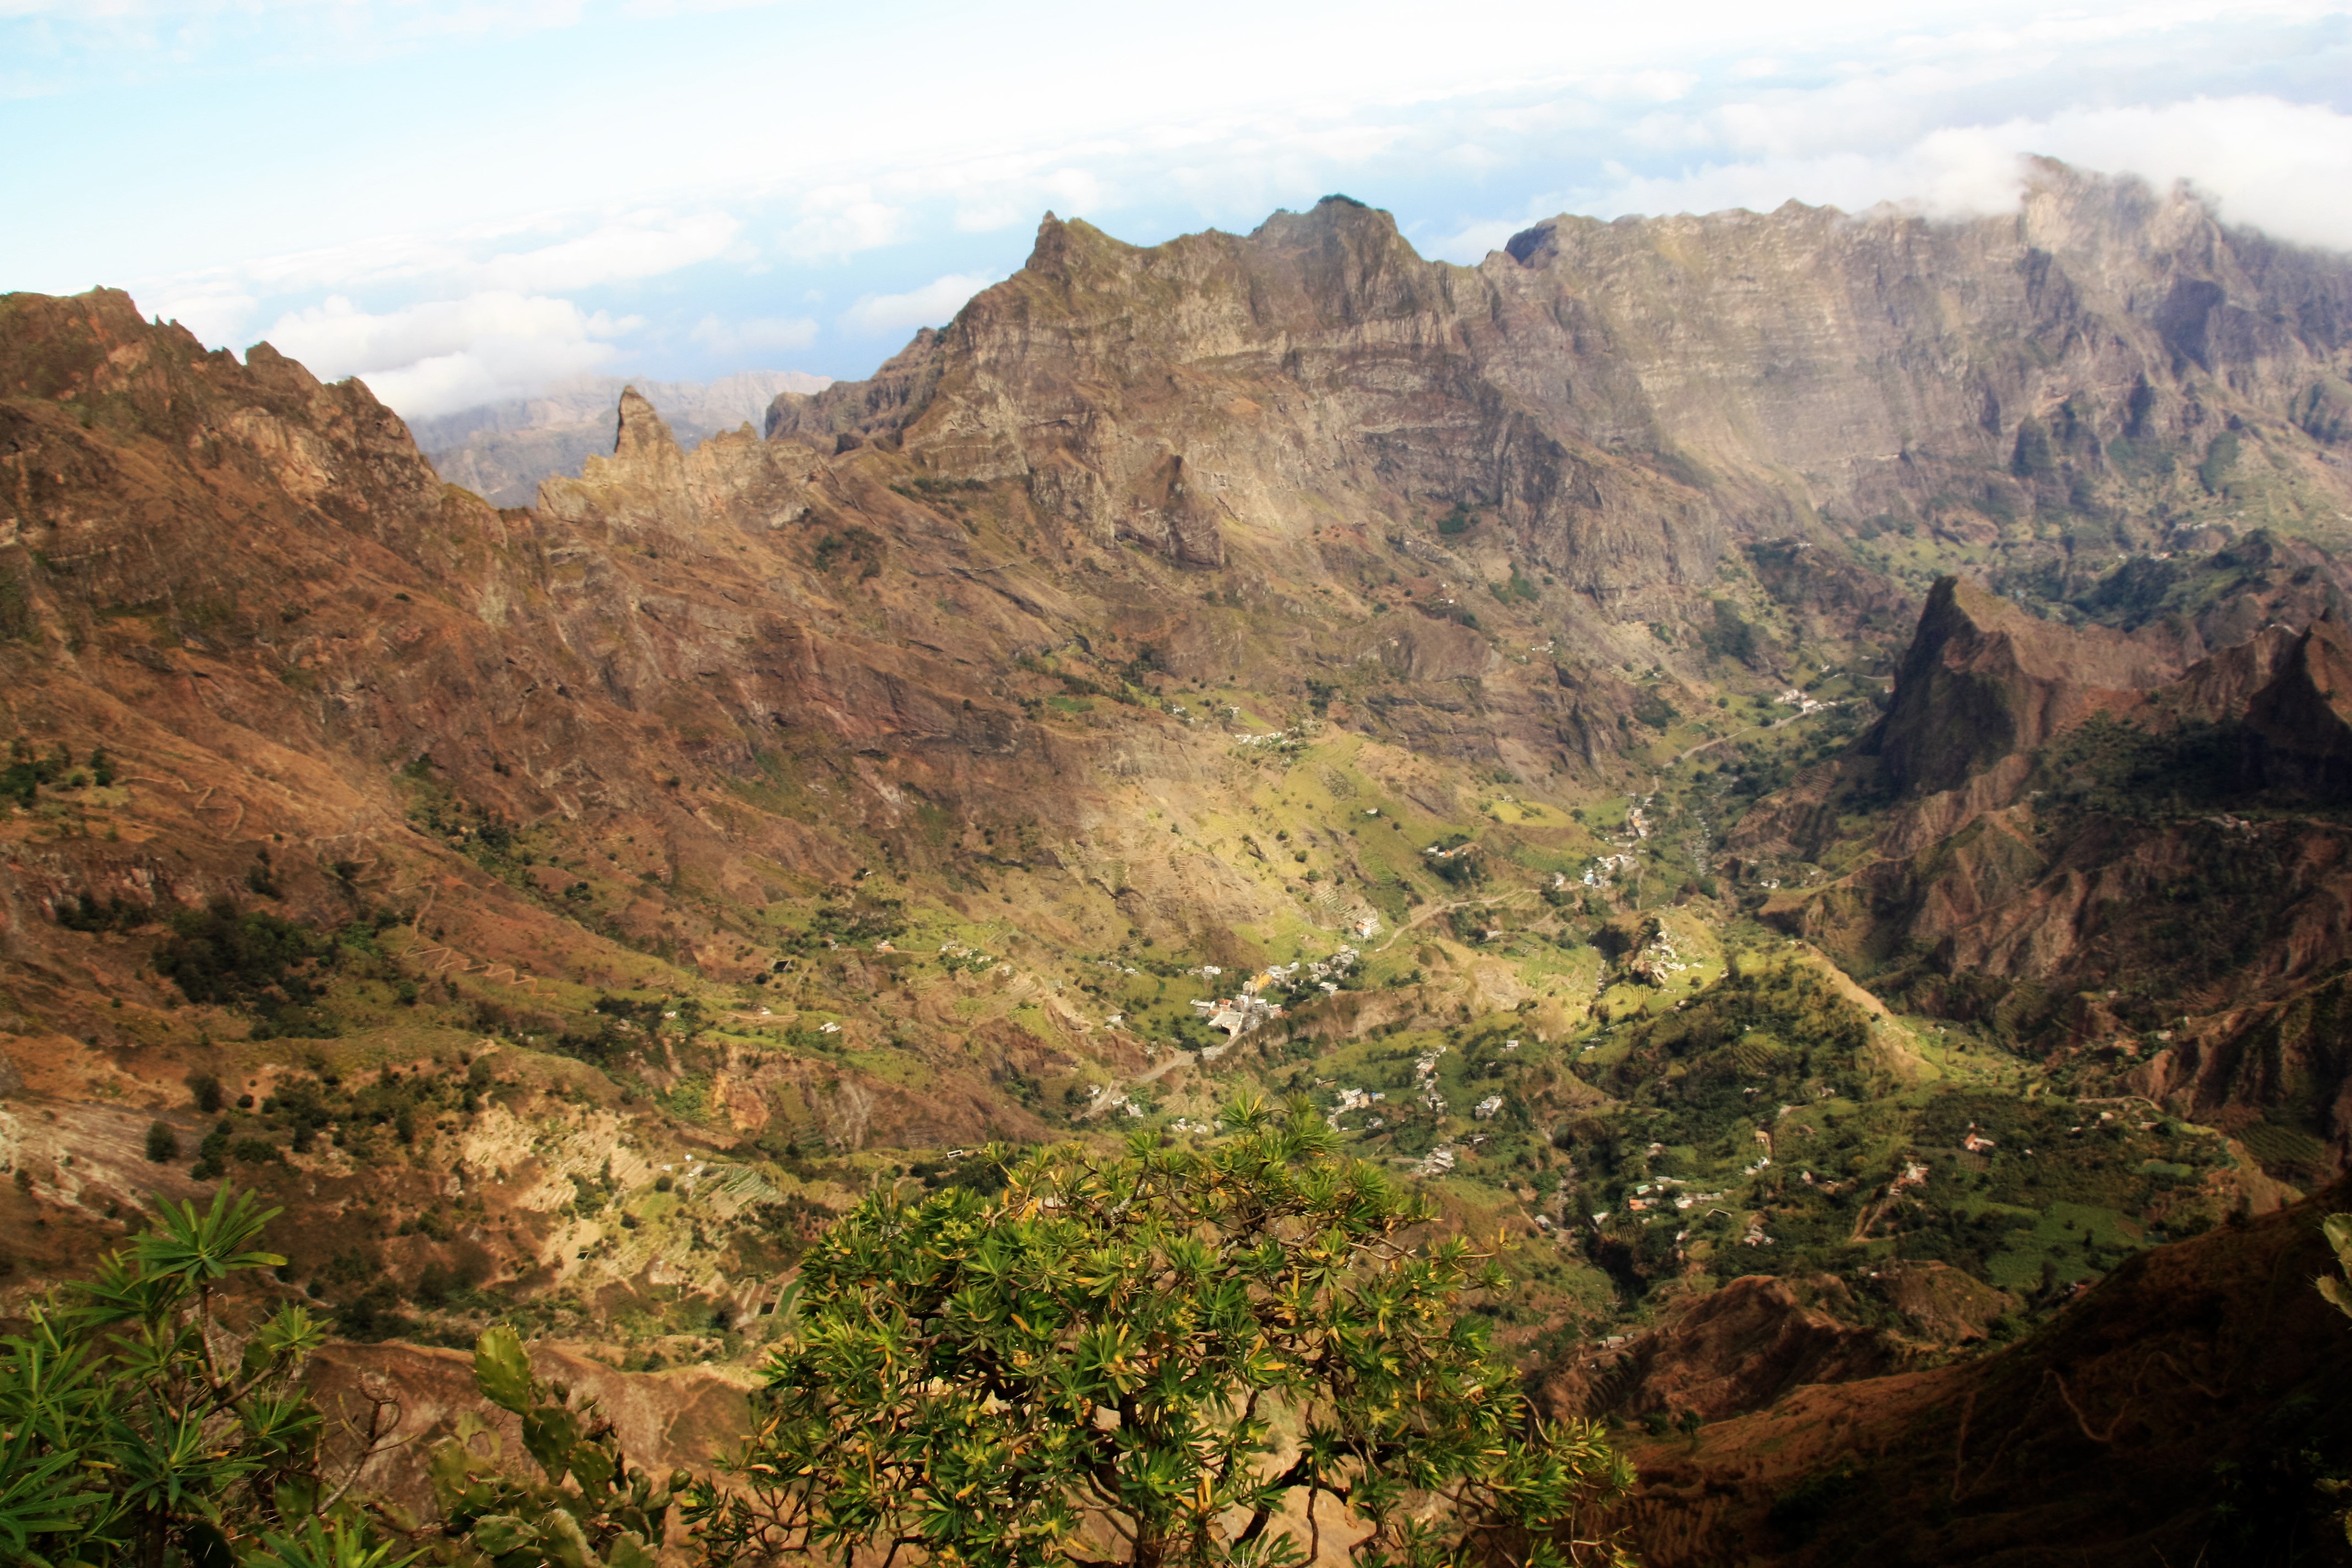
island, Vulcain, cape verde, hiking, nature reserve, mountainous landforms, vegetation, wilderness, mountain, valley, highland, escarpment, mount scenery, badlands, national park, hill station, shrubland, ridge, wadi, geological phenomenon, rock, ravine, hill, plateau, terrain, canyon, geology, plant community, sky, depression, cliff, formation, outcrop, mountain range, tree, batholith, landscape, mountain pass, fell, massif, chaparral